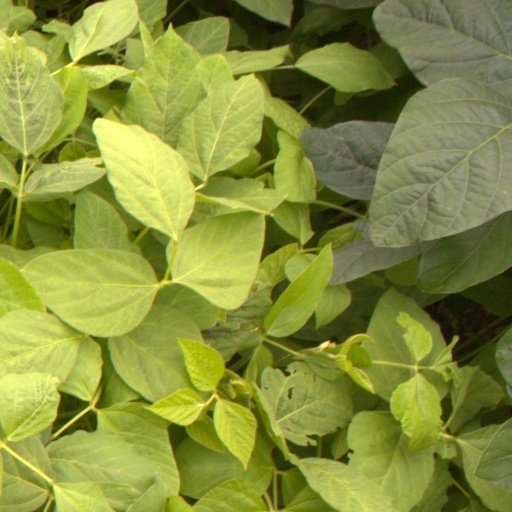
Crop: soybean